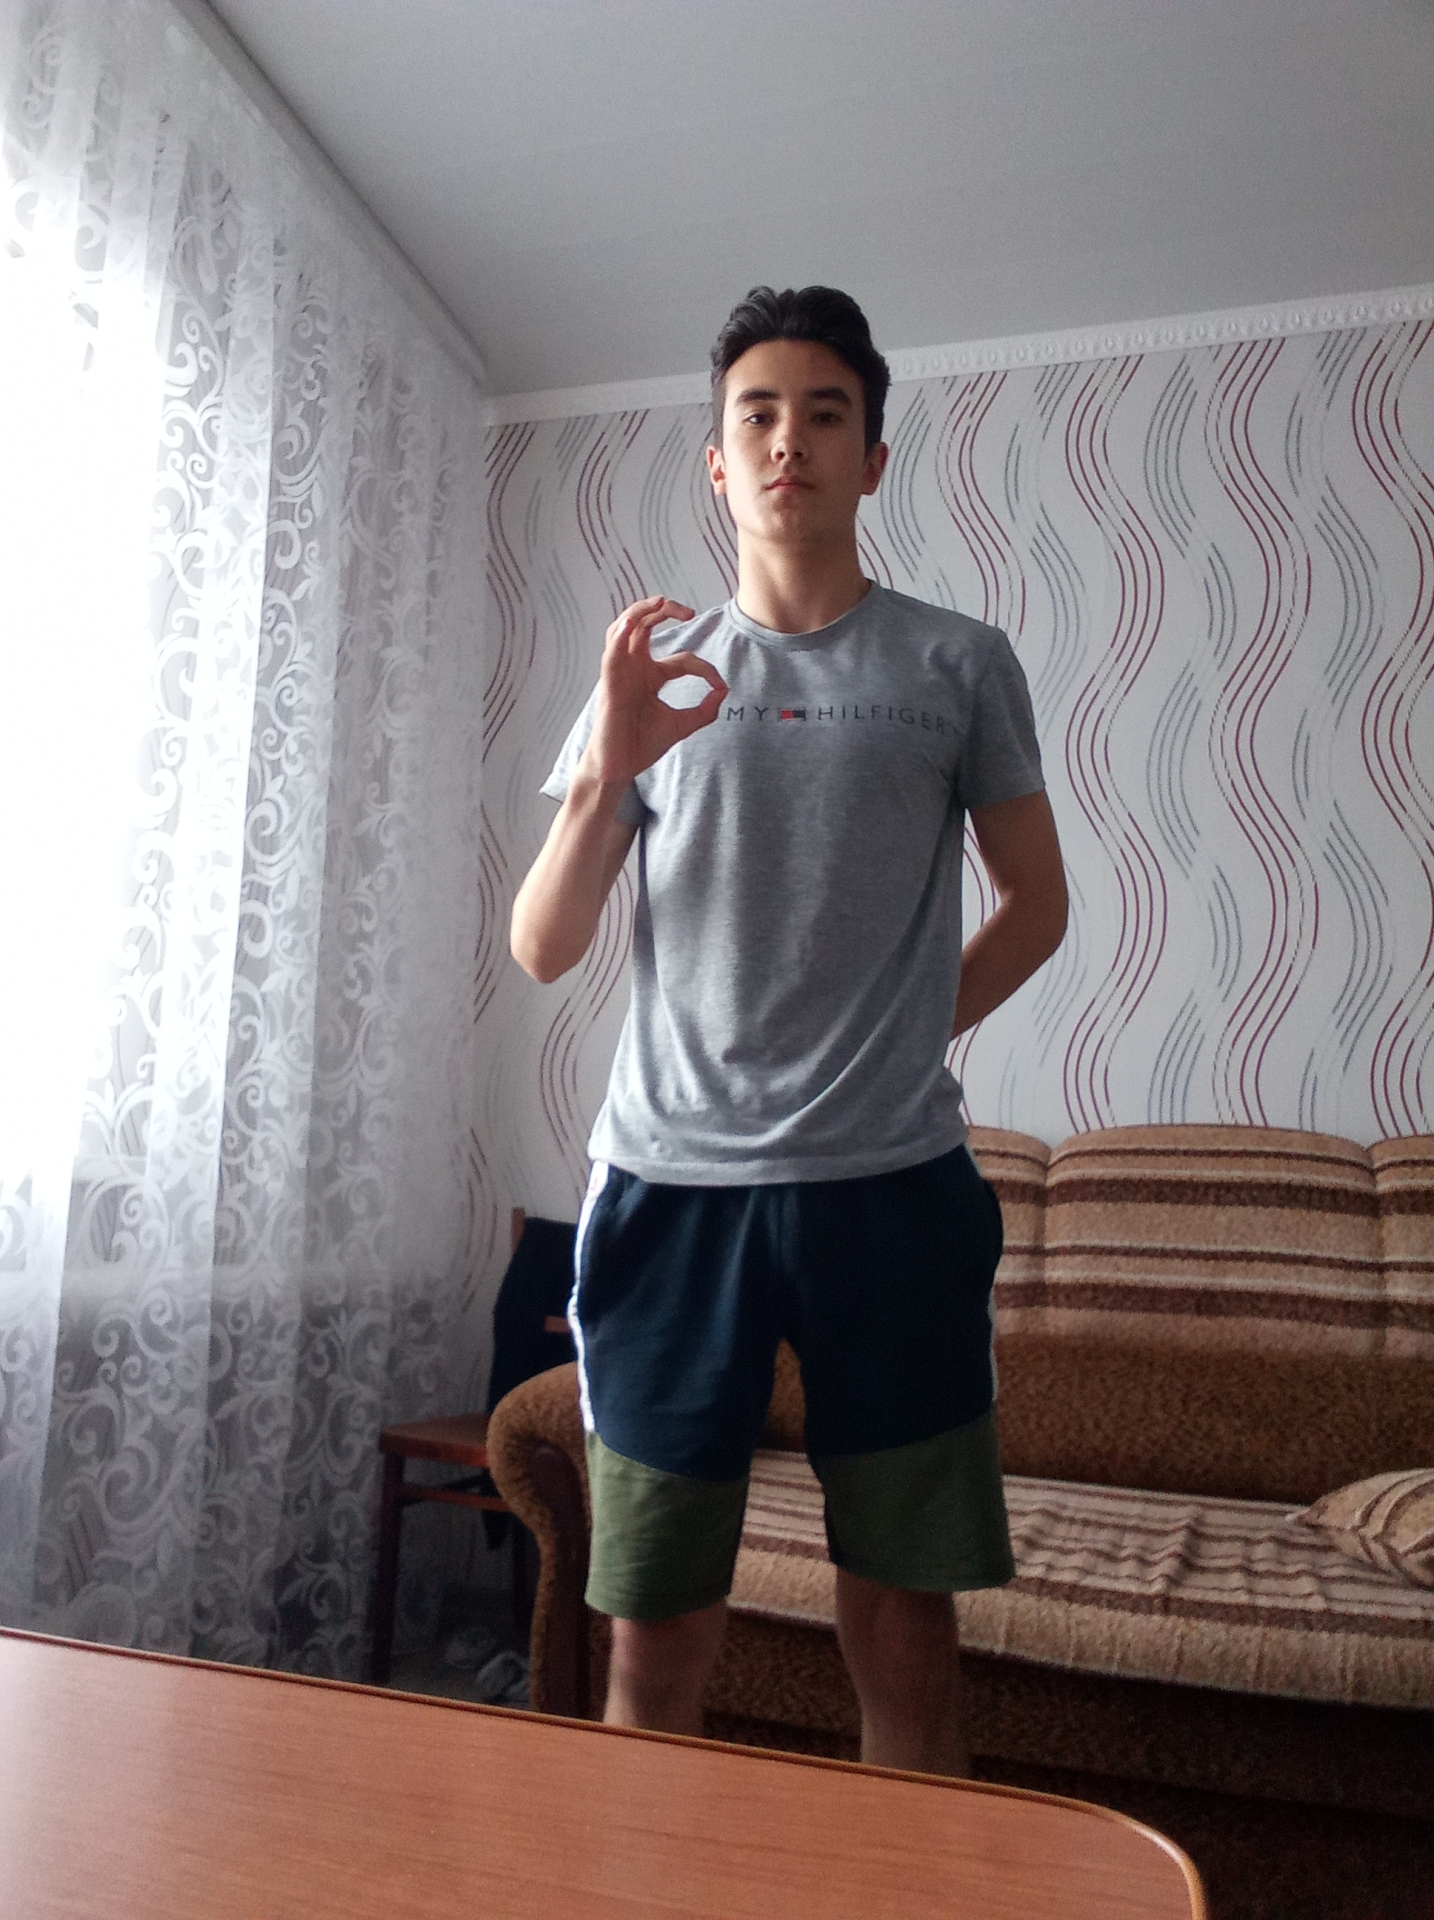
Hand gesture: ok